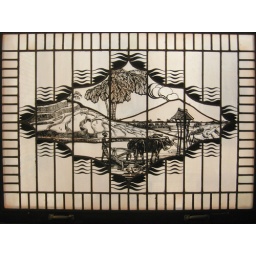
019|2009. A glass in lead window at the office probably depicting the former dutch colonies of Indonesia.